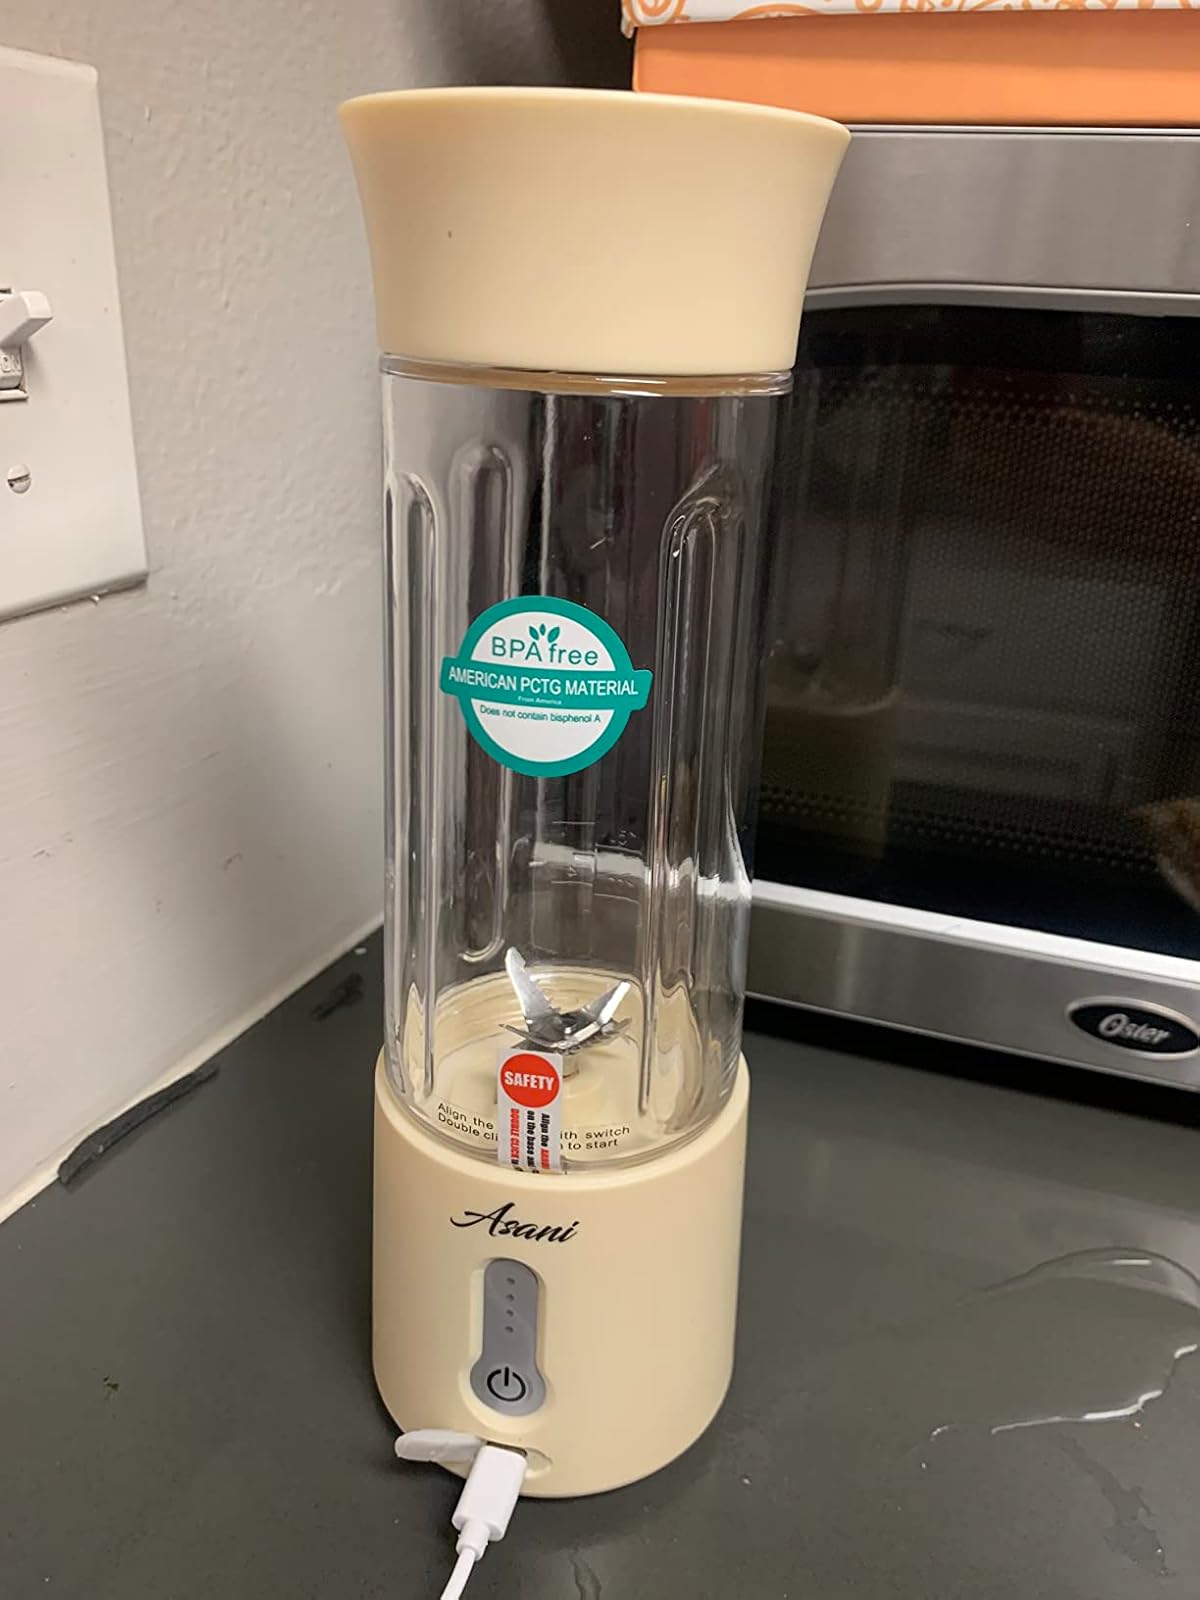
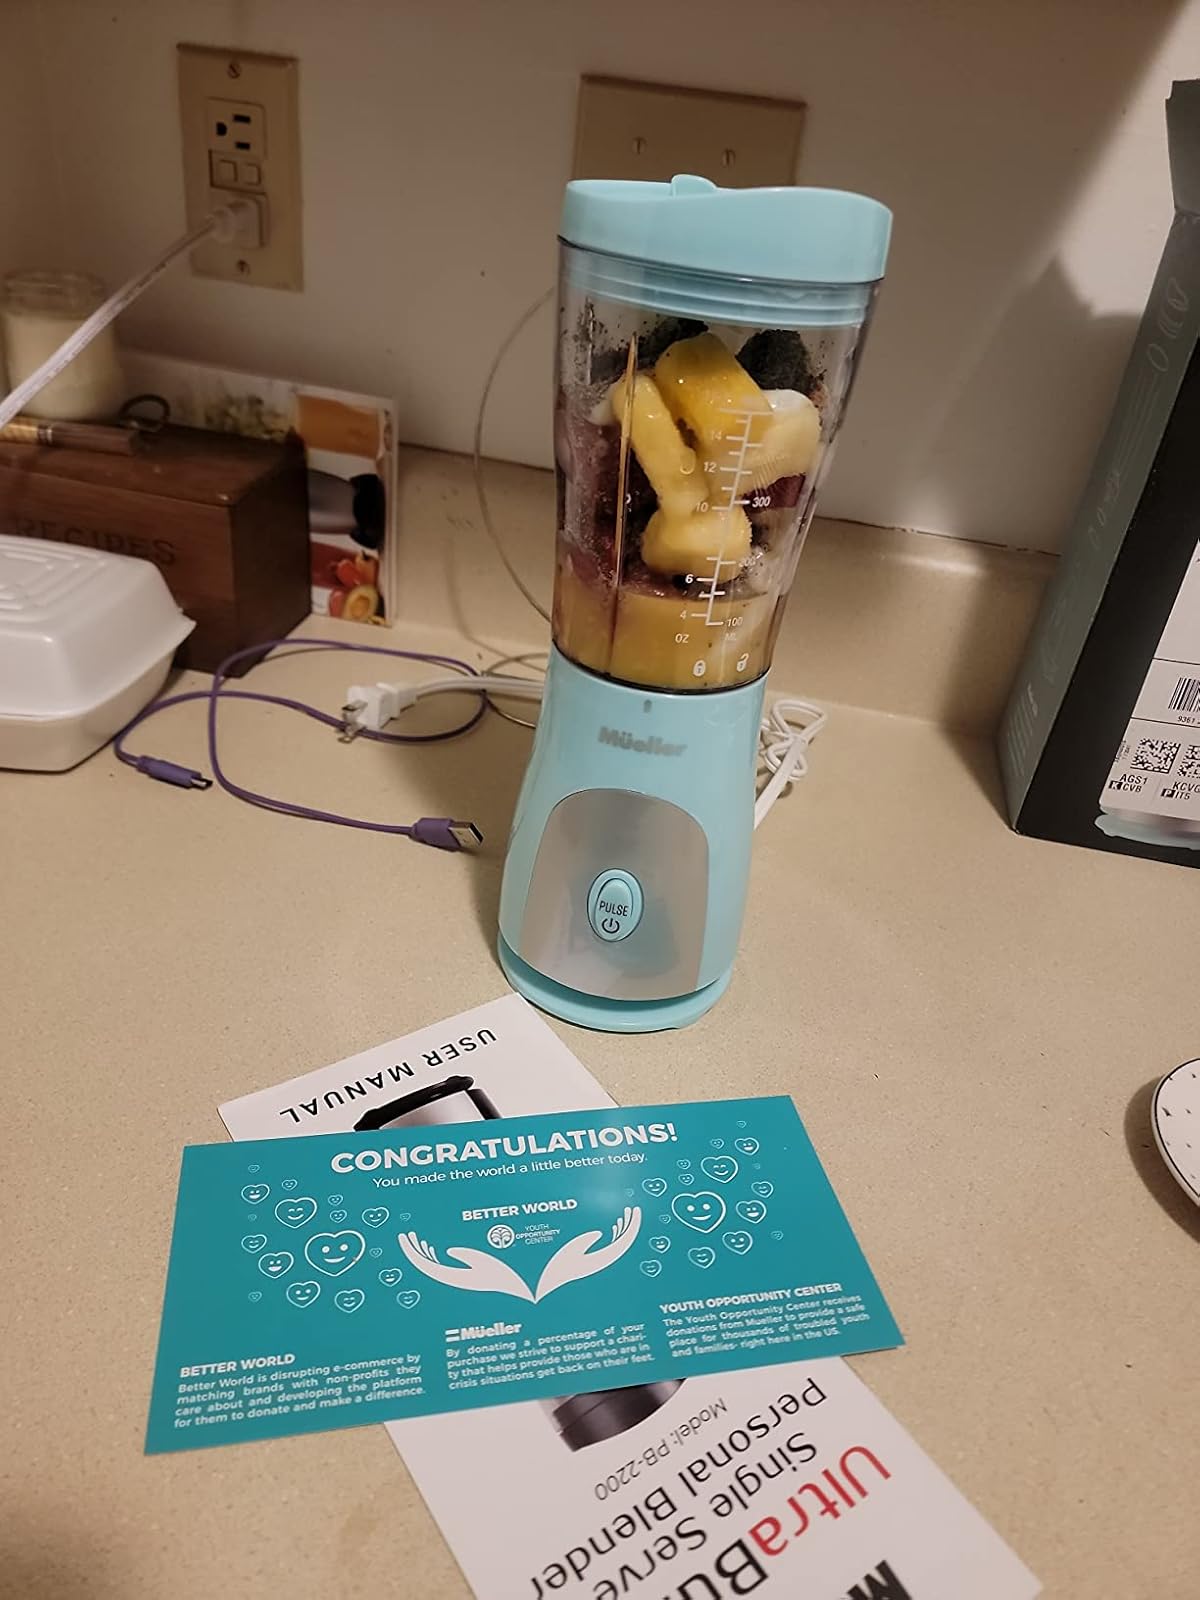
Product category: items_blender
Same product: no